Waterloo–St. Jacobs Railway

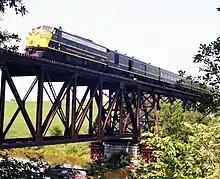
Spirit of St. Jacobs crossing river on first commercial day of operation, July 12, 1997

The railway used two diesel locomotives built in the 1950s, originally owned by Canadian National Railways, and repainted them in their original paint scheme. The locomotives were named "Spirit of St. Jacobs" and "Pride of Waterloo". It also had several passenger cars painted in the same paint scheme.